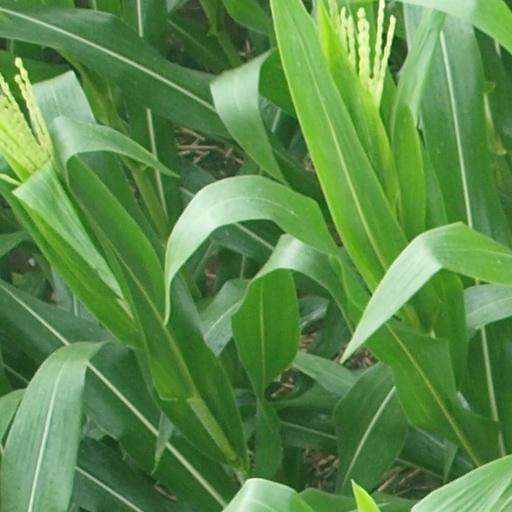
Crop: maize; corn